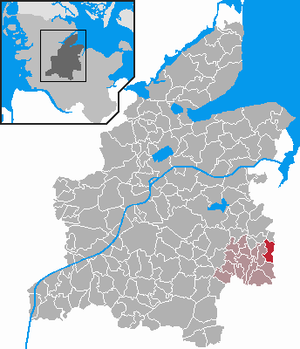
Bissee est une municipalité allemande située dans le land du Schleswig-Holstein et dans l'arrondissement de Rendsburg-Eckernförde. En 2015, sa population est de 169 habitants.